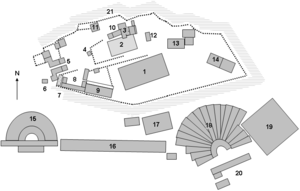
Le portique d'Eumène ou stoa d'Eumène est un portique, ancien passage couvert situé sur la pente sud de l'acropole d'Athènes, reliant le théâtre de Dionysos à l'odéon d'Hérode Atticus, à Athènes. Il a été donné à la ville par le roi Eumène II de Pergame, vers -160. La galerie a été fouillée par la Société archéologique d'Athènes en 1877-1878.
L'Hérôon de Pandion ou Sanctuaire de Pandion est un édifice dédié au roi et héros athénien Pandion. Il était situé sur la pointe la plus à l'est de l'Acropole d'Athènes, à l'emplacement actuel de l'ancien Musée de l'Acropole d'Athènes.
Le Brauroneion était le sanctuaire d'Artémis Brauronia, situé sur l'Acropole d'Athènes, à l'ouest du Parthénon.
La maison des Arrhéphores est un bâtiment de l'Acropole d'Athènes, identifié par Wilhelm Dörpfeld vers 1920. Situé près de l'enceinte nord, elle logeait les Arréphores, quatre fillettes qui avaient pour tâche de préparer les péplos utilisés lors des processions panathénaïques.
L'Odéon d'Athènes ou Odéon de Périclès est construit à Athènes en -443 près du théâtre de Dionysos. Il passe pour le premier monument d'un nouveau genre, l'odéon, destiné aux concours musicaux des Panathénées, mais il servit aussi de bouleutérion, lieu de réunion administrative, électorale ou judiciaire. Les auteurs antiques évoquent un usage comme tribunal, centre de distribution de blé, salle de débats philosophiques.
Le Téménos de Dionysos Eleuthéreus est un édifice situé au sud-est de l'Acropole d'Athènes.